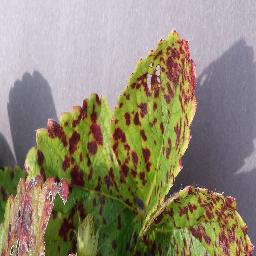
Label: Strawberry___Leaf_scorch